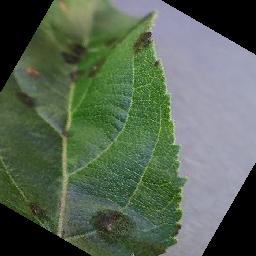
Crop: apple
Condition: scab